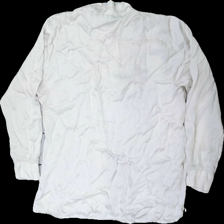
View: back
Type: Blouse
Category: Ladies
Brand: Not in the list
Brand text on label: Copenhagen Luxe
Colors: White
Material: 100% visc
Cut: Regular
Size: S
Stains: Minor
Price range: 50-100
Recommended usage: Reuse
Description: Silky blouse from Copenhagen Luxe, size S/M. Good condition.